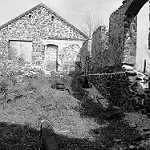
Label: B & W